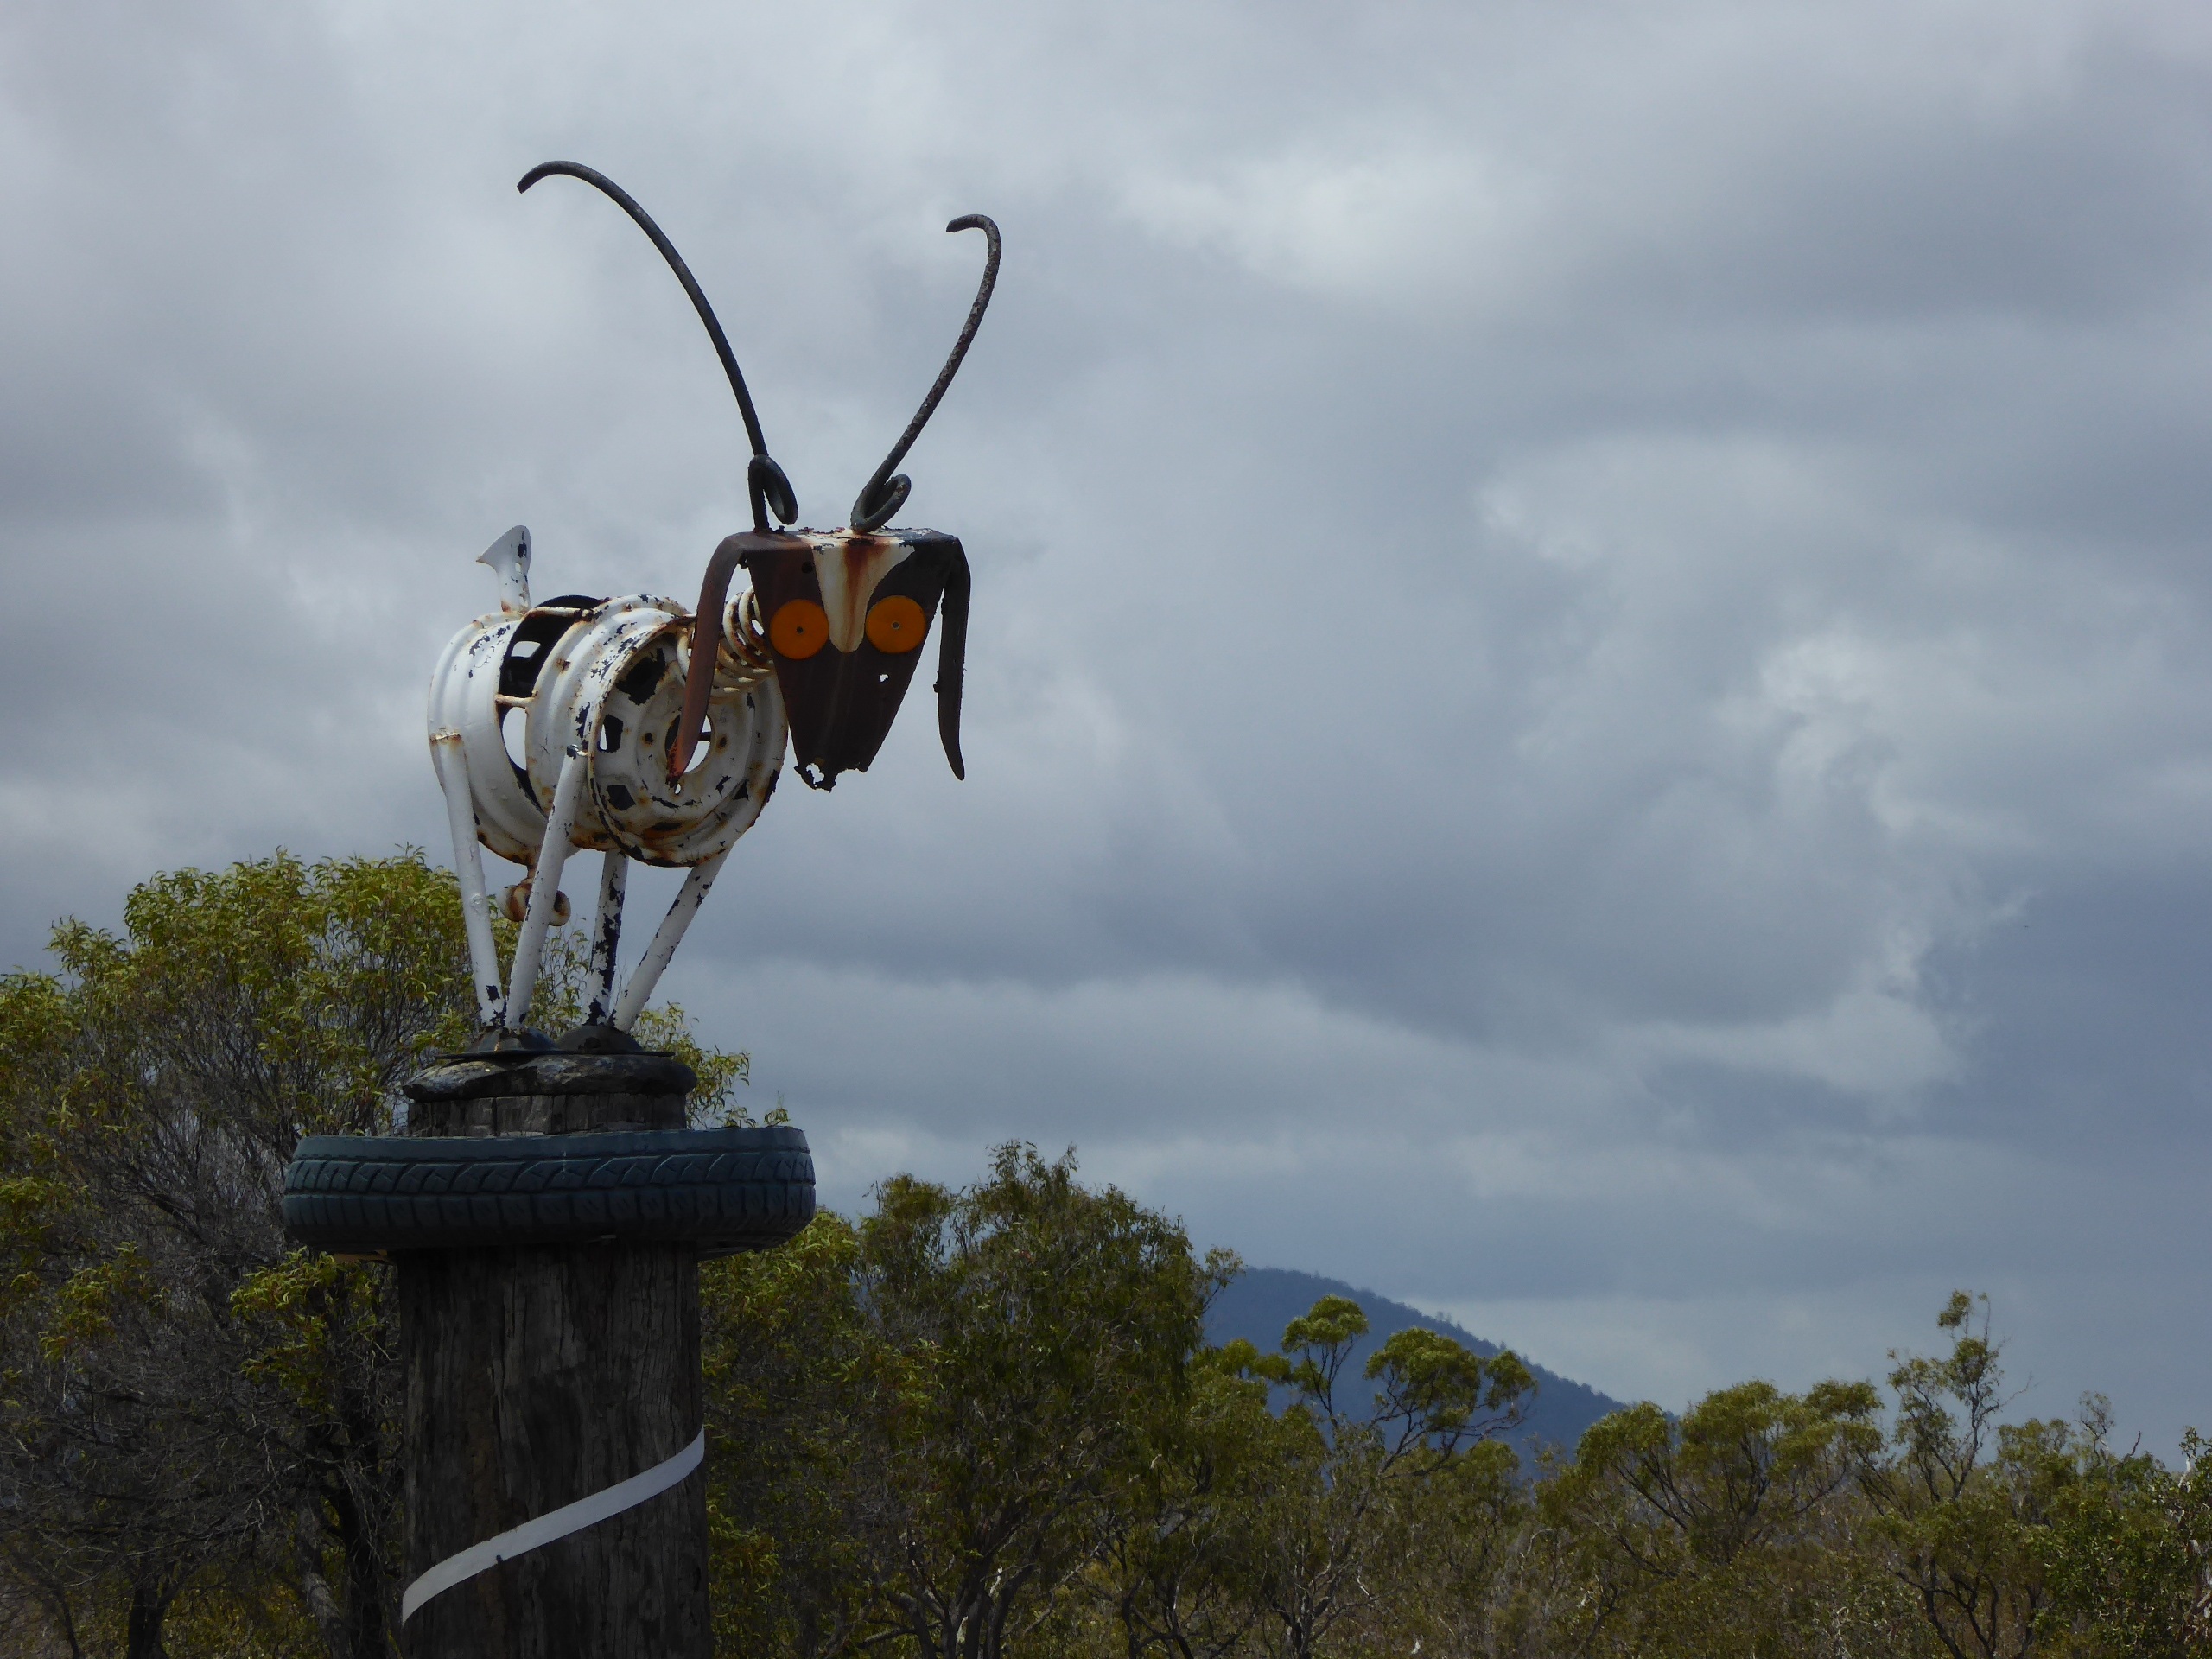
nature, farm, animal, wildlife, rust, goat, insect, fauna, sculpture, art, fun, recycle, recycling, scrap, folk art